Ghoraghat Upazila

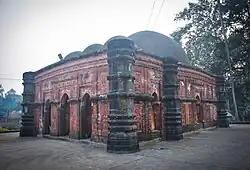
Sura Masjid, Ghoraghat, Dinajpur

The Sura Mosque is situated in Ghoraghat-Panchbibi road. There is no inscription tablet at the mosque, but it has been dated to the early sixteenth century in the light of its close links with dated monuments of similar style. An inscription from the time of Alauddin Hussain Shah, dated at 910 A. H./1504 A. D. was discovered in the village Champatali, a few miles away from the place. It records the construction of a mosque, and if this inscription describes the mosque at Sura, the year 1504 A. D. is the date of its construction.